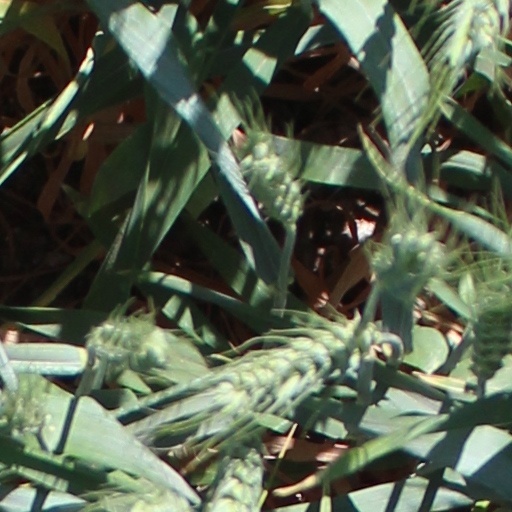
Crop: wheat